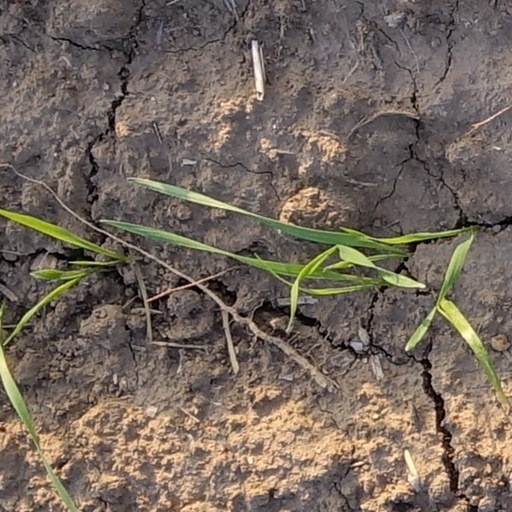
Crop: wheat